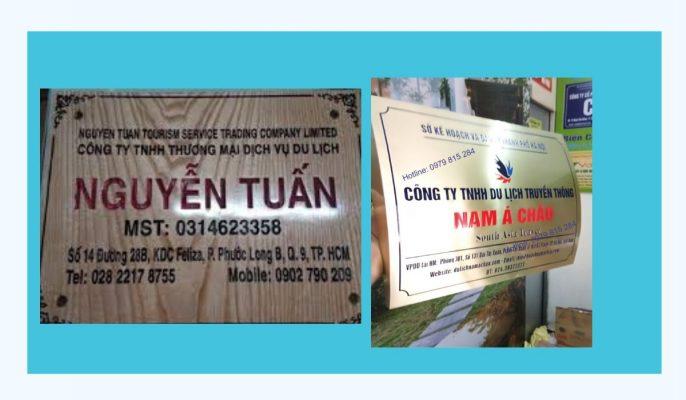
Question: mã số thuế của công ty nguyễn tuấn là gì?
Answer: mã số thuế của công ty là 0314623358